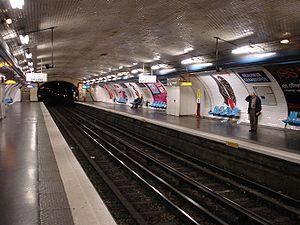
Métro de Paris - ligne 3 - Station Réaumur - Sébastopol (France) -
La liste des stations du métro de Paris propose un aperçu des stations actuellement en service, fermées ou autres, du métro de Paris, en France. Le métro a ouvert en 1900 et comprend 302 stations et 383 points d'arrêt, depuis le 23 mars 2013. Les stations fermées ne sont pas comptées dans le total.